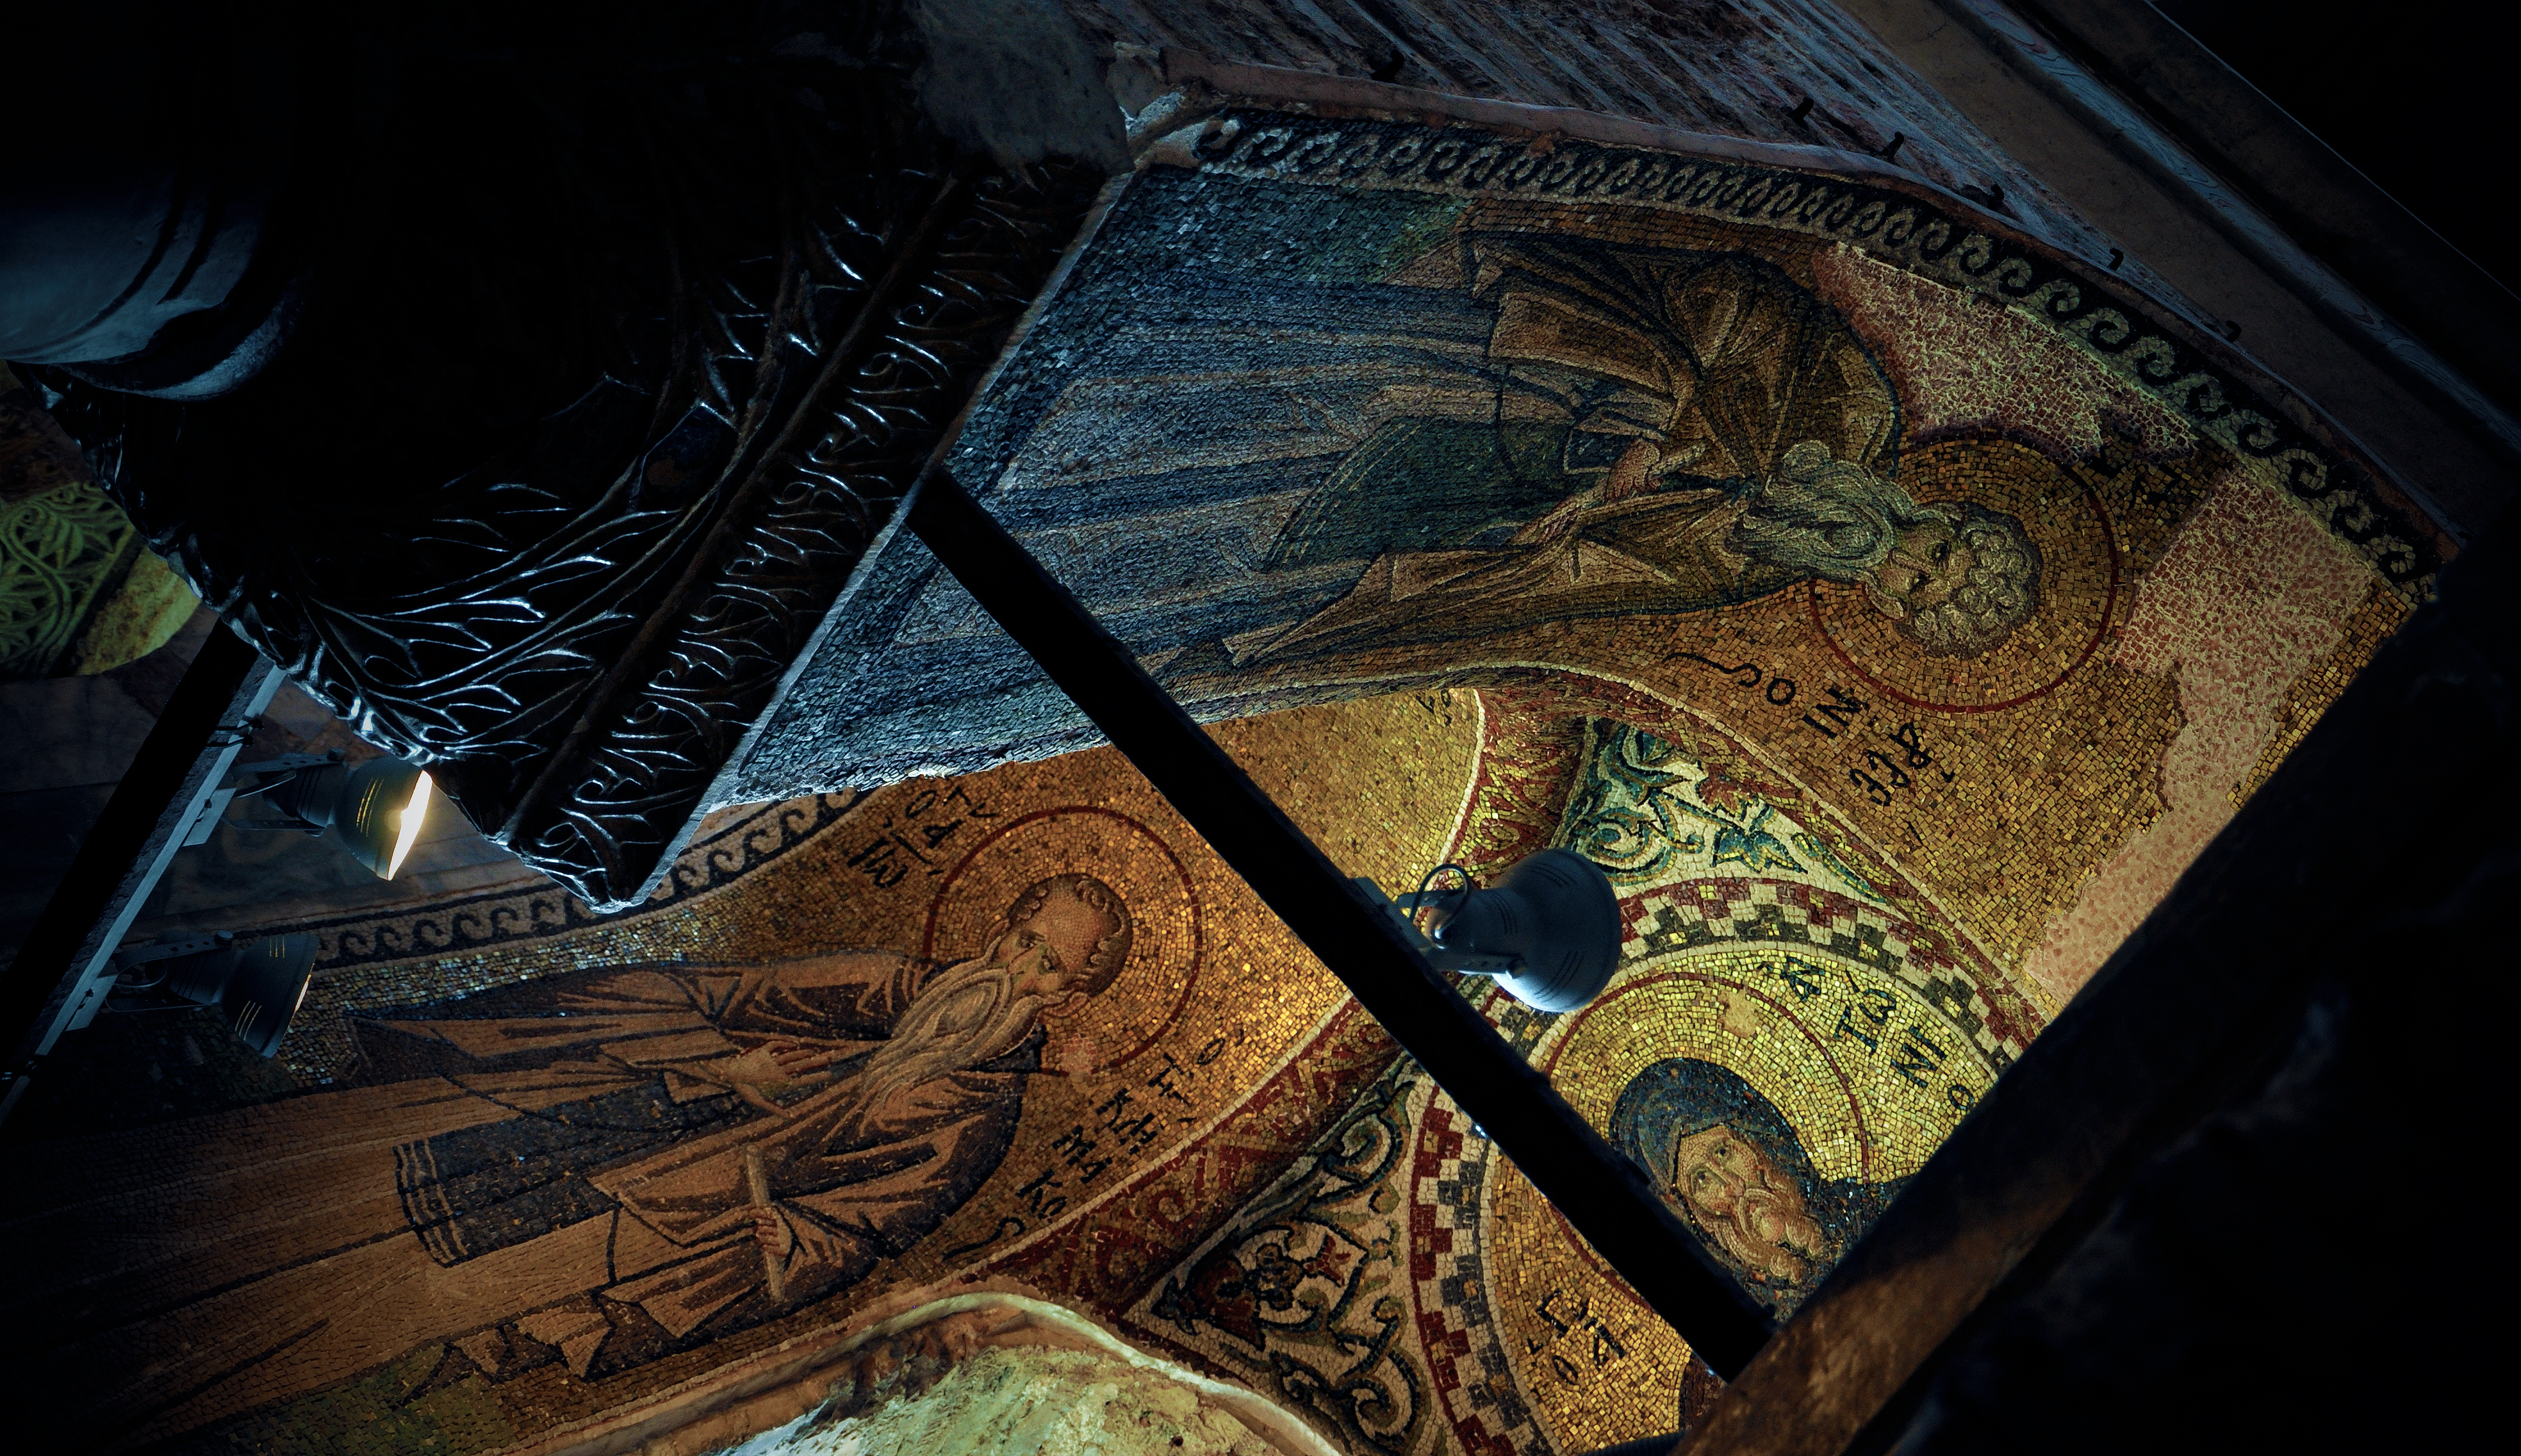
light, architecture, night, texture, interior, portrait, greek, museum, color, darkness, church, chapel, empire, art, gold, iconography, turkey, monastery, mosaic, istanbul, mosque, roman, history, orthodox, vaulting, unesco, eastern, dome, murals, mosaics, worldheritage, icons, fethiye, screenshot, byzantine, biserica, arhitectura, orthodoxy, iconografie, cupola, pendentives, pendentive, pandantivi, crossinsquare, byzantium, constantinople, constantinopolitan, bizantin, byzantin, byzanz, byzantinisch, camii, christpantocrator, pantokrator, crucegreacainscrisa, mozaic, palaeologanrenaissance, portret, eik n, pammakaristos, parakklesion, computer wallpaper